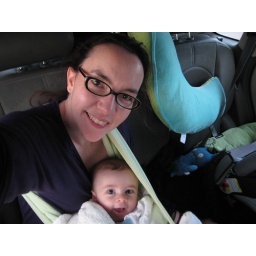
Self portrait, in the car at the beach at Exmouth, Devon, UK